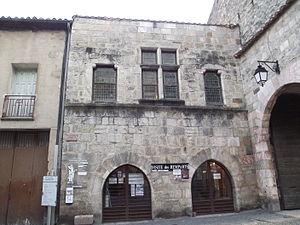
Ce tableau présente la liste de tous les monuments historiques classés ou inscrits dans la ville de Villefranche-de-Conflent, Pyrénées-Orientales, en France.